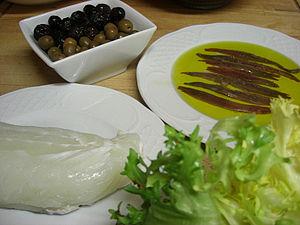
Le xató est une sauce à base d'amandes et de miettes de pain grillé, de vinaigre, d'ail, d'huile, de sel et de piment ou de poivre romesco, typique de la région du Garraf et Penedès sur la côte catalane. Elle peut avoir aussi d'autres ingrédients comme le thon. Cette sauce accompagne une salade verte avec des anchois, du thon et de la morue.